War tourism

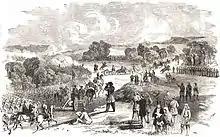
Tourists spectating at the First Battle of the Bull Run, The Soldier in our Civil War by Frank Leslie (1893)

War tourism is recreational travel to active or former war zones for purposes of sightseeing or historical study. The term may be used pejoratively to describe thrill-seeking in dangerous and forbidden places. In 1988, P. J. O'Rourke applied the pejorative meaning to war correspondents.